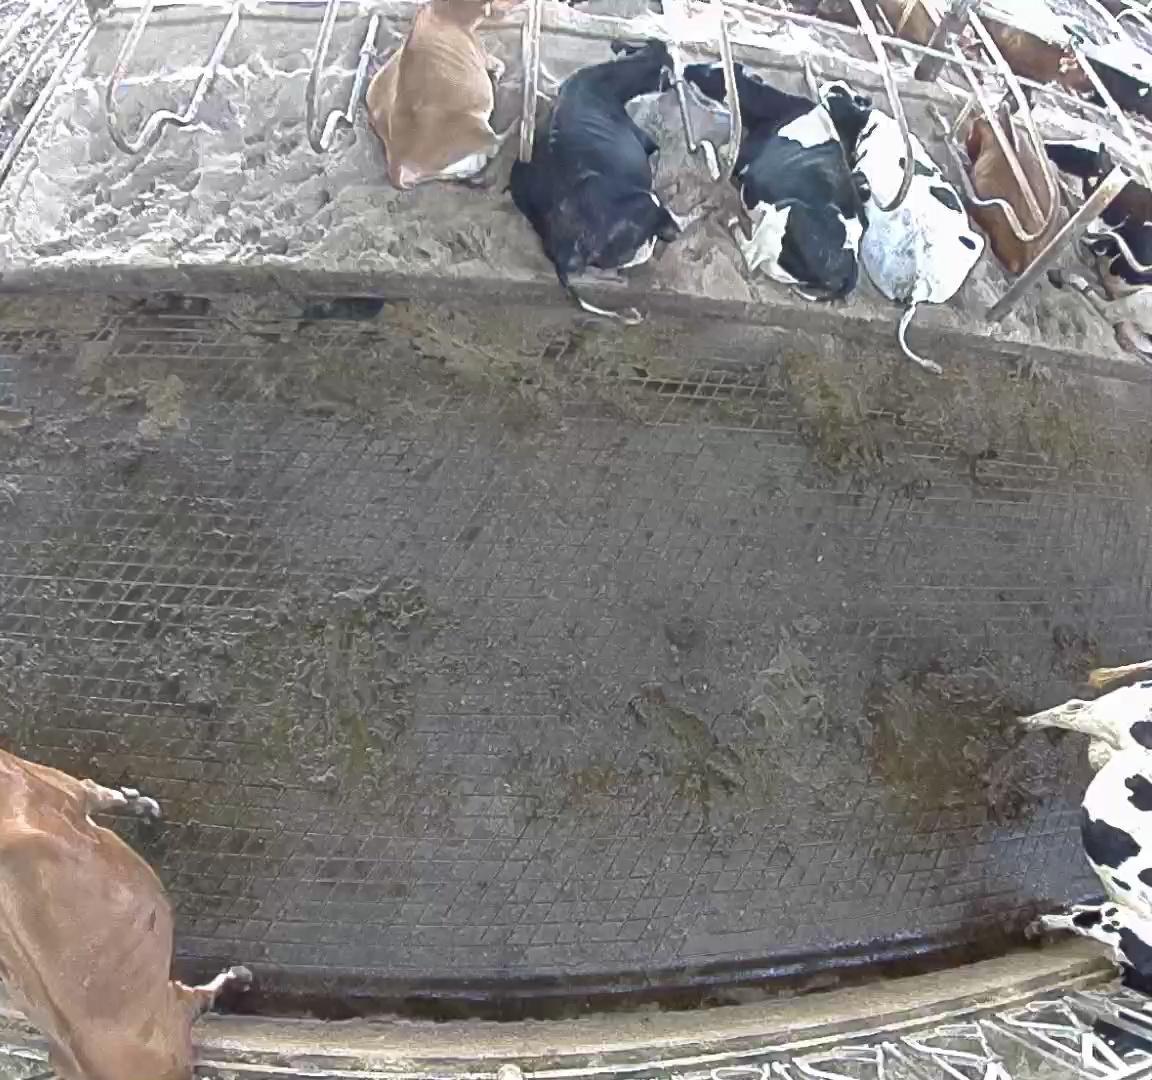
Number of cows: 8